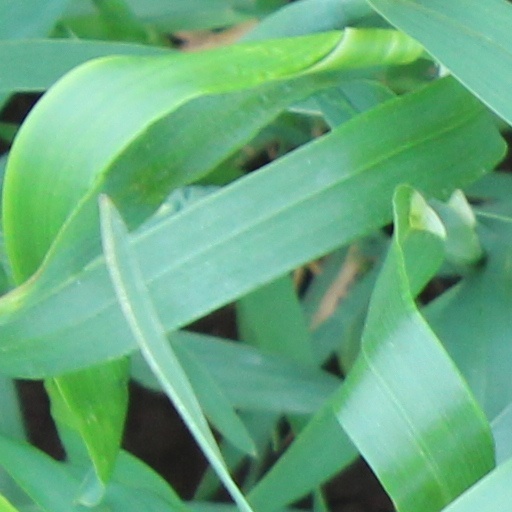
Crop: wheat